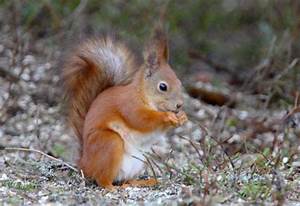
Label: squirrel